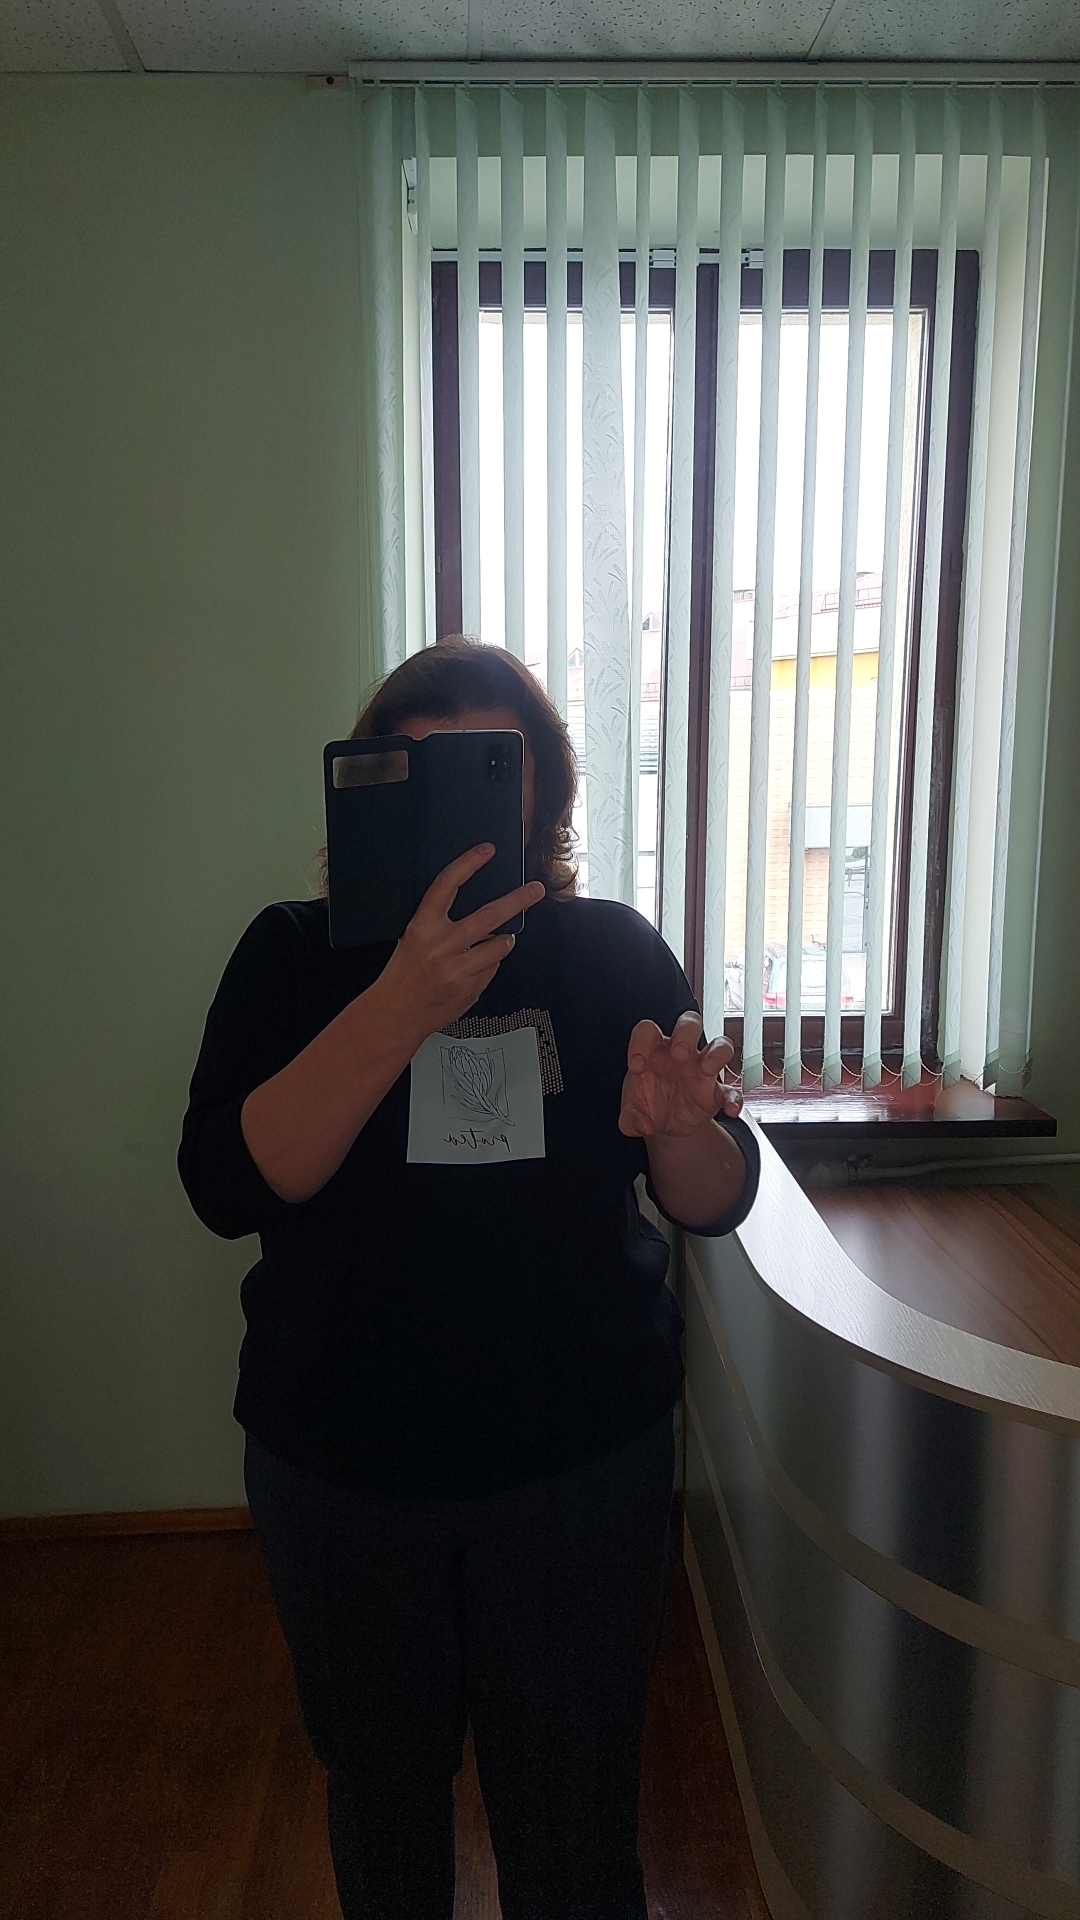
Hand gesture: grabbing